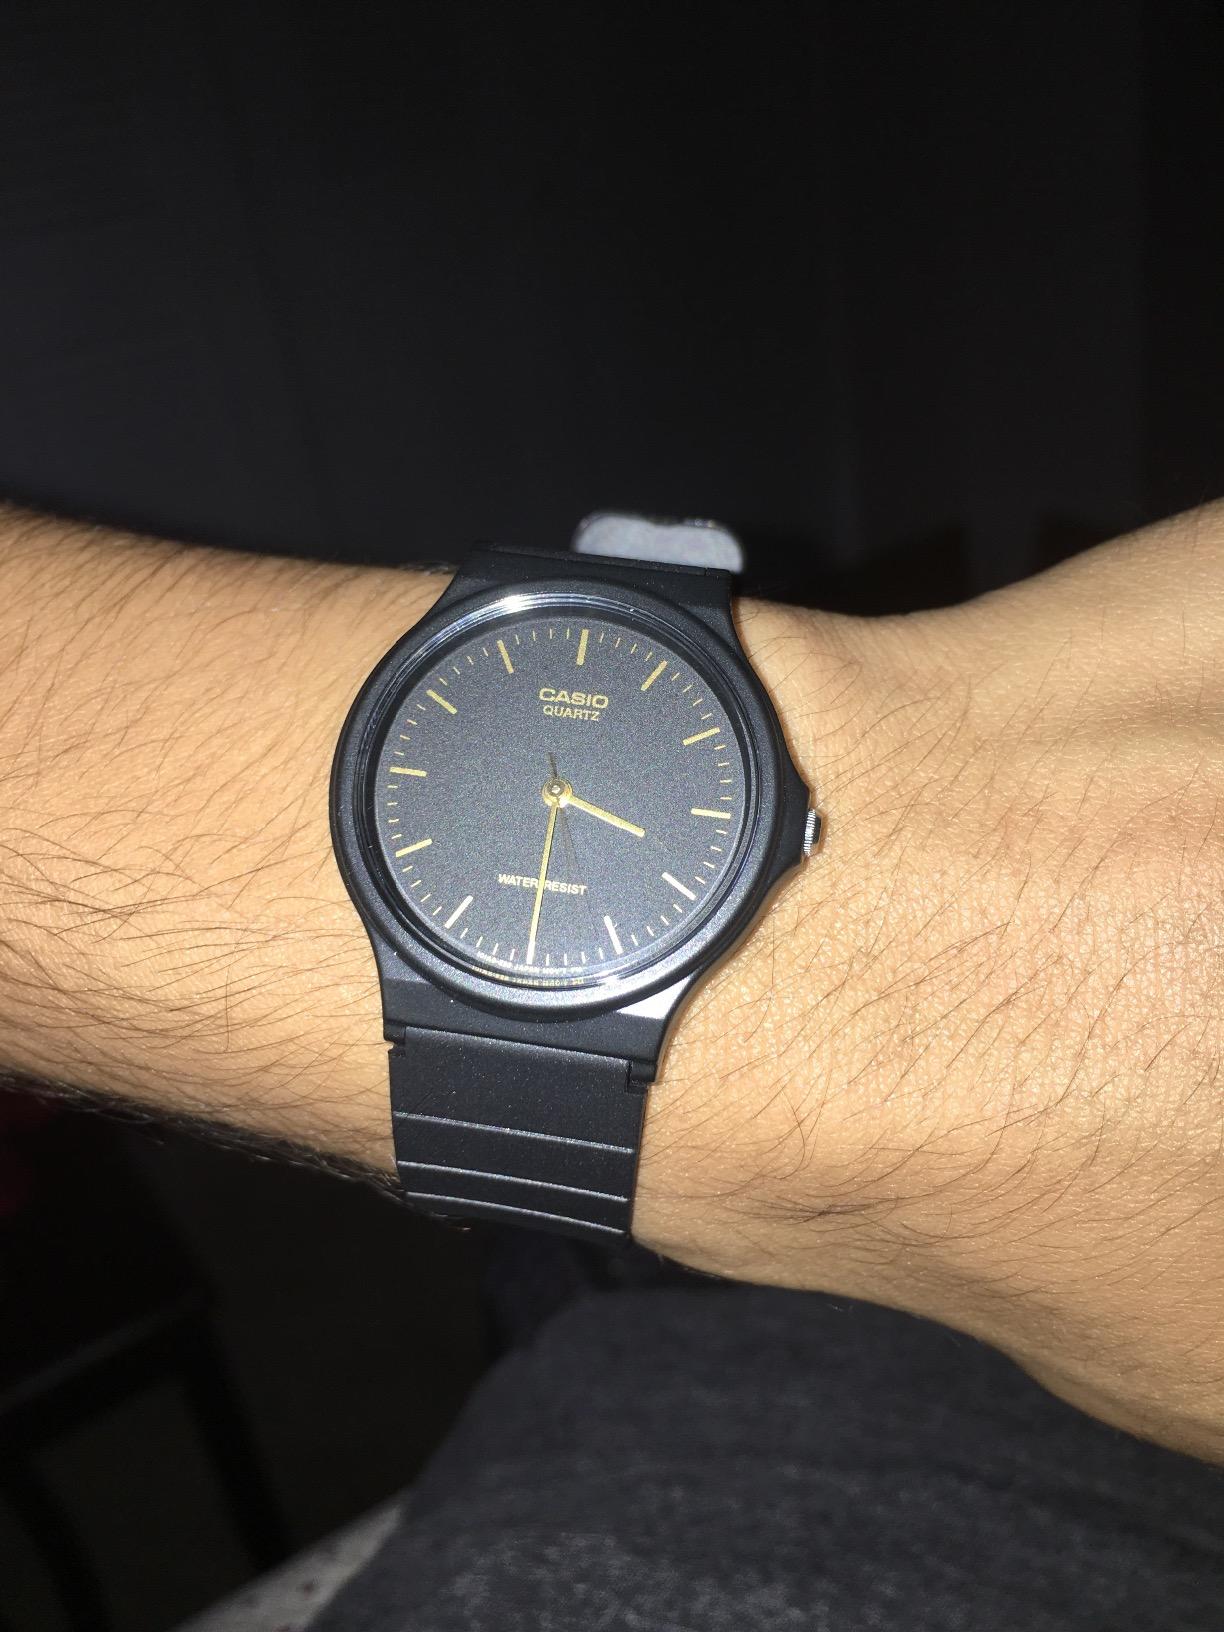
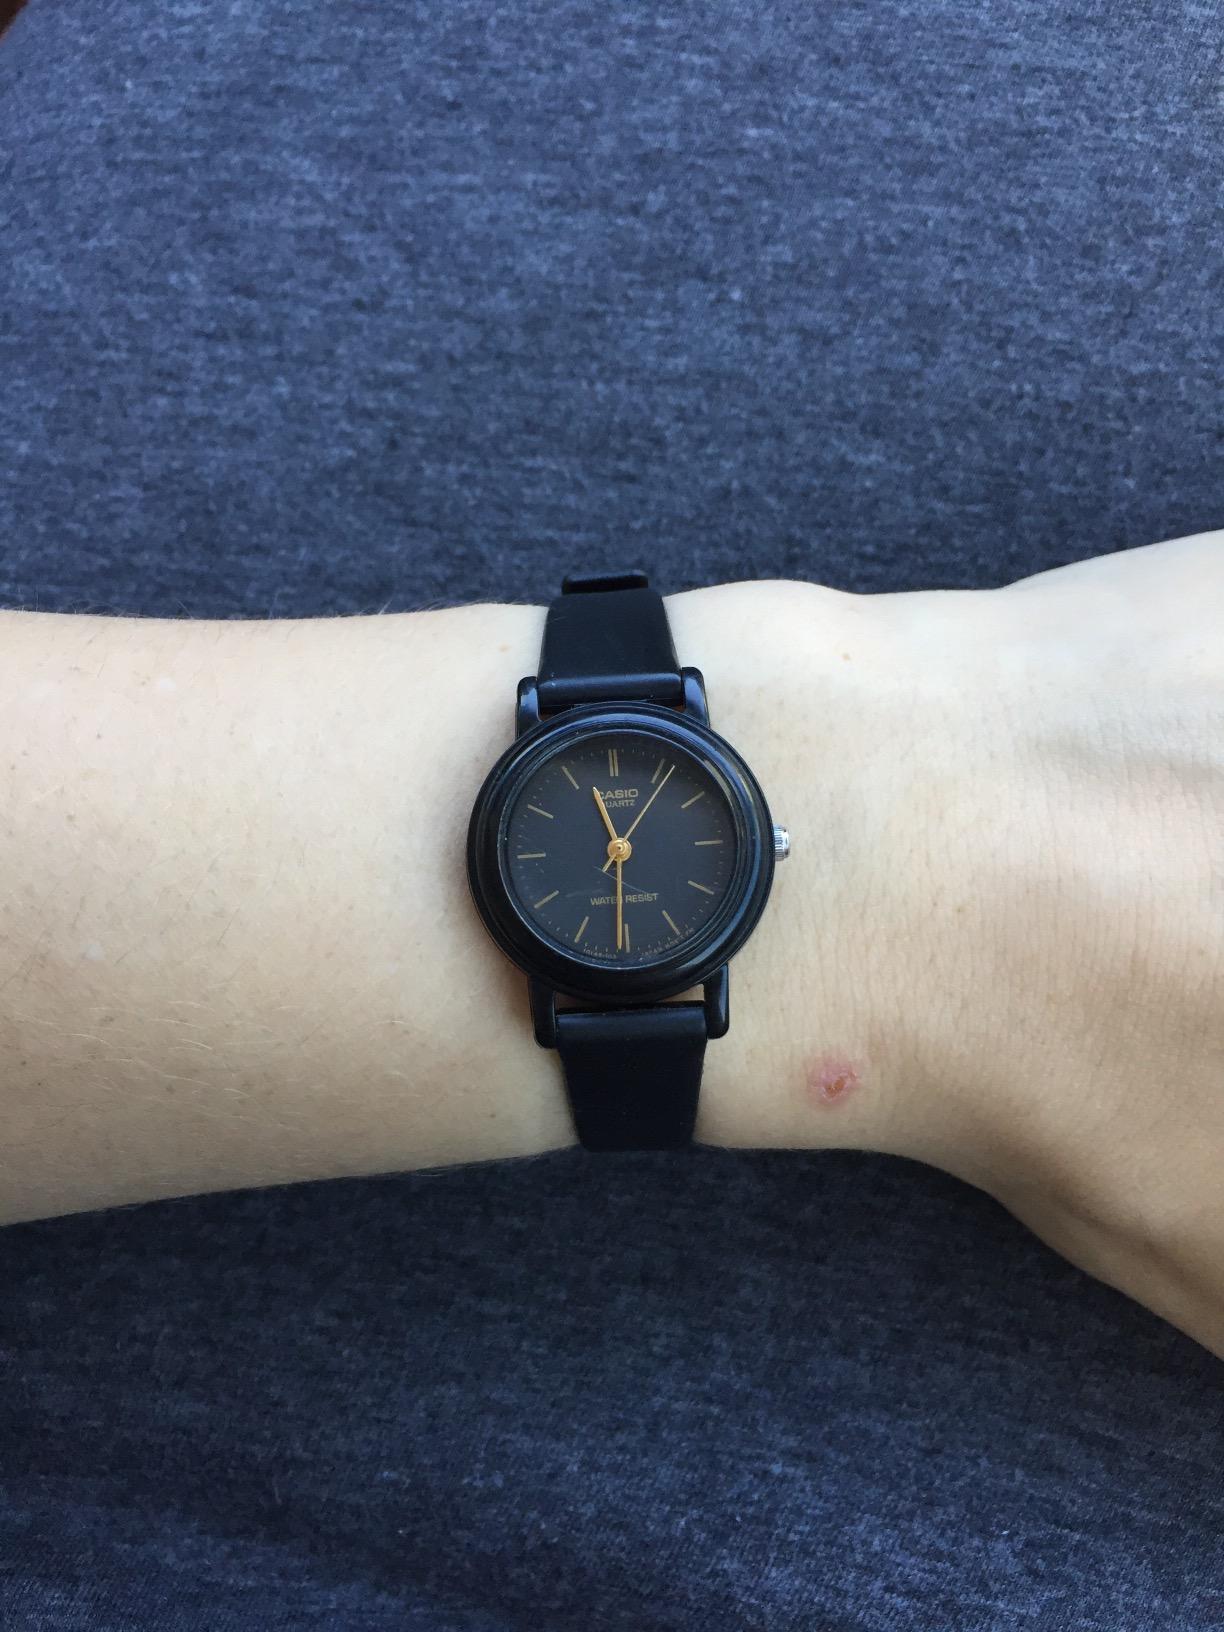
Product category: accessories_watch
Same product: no